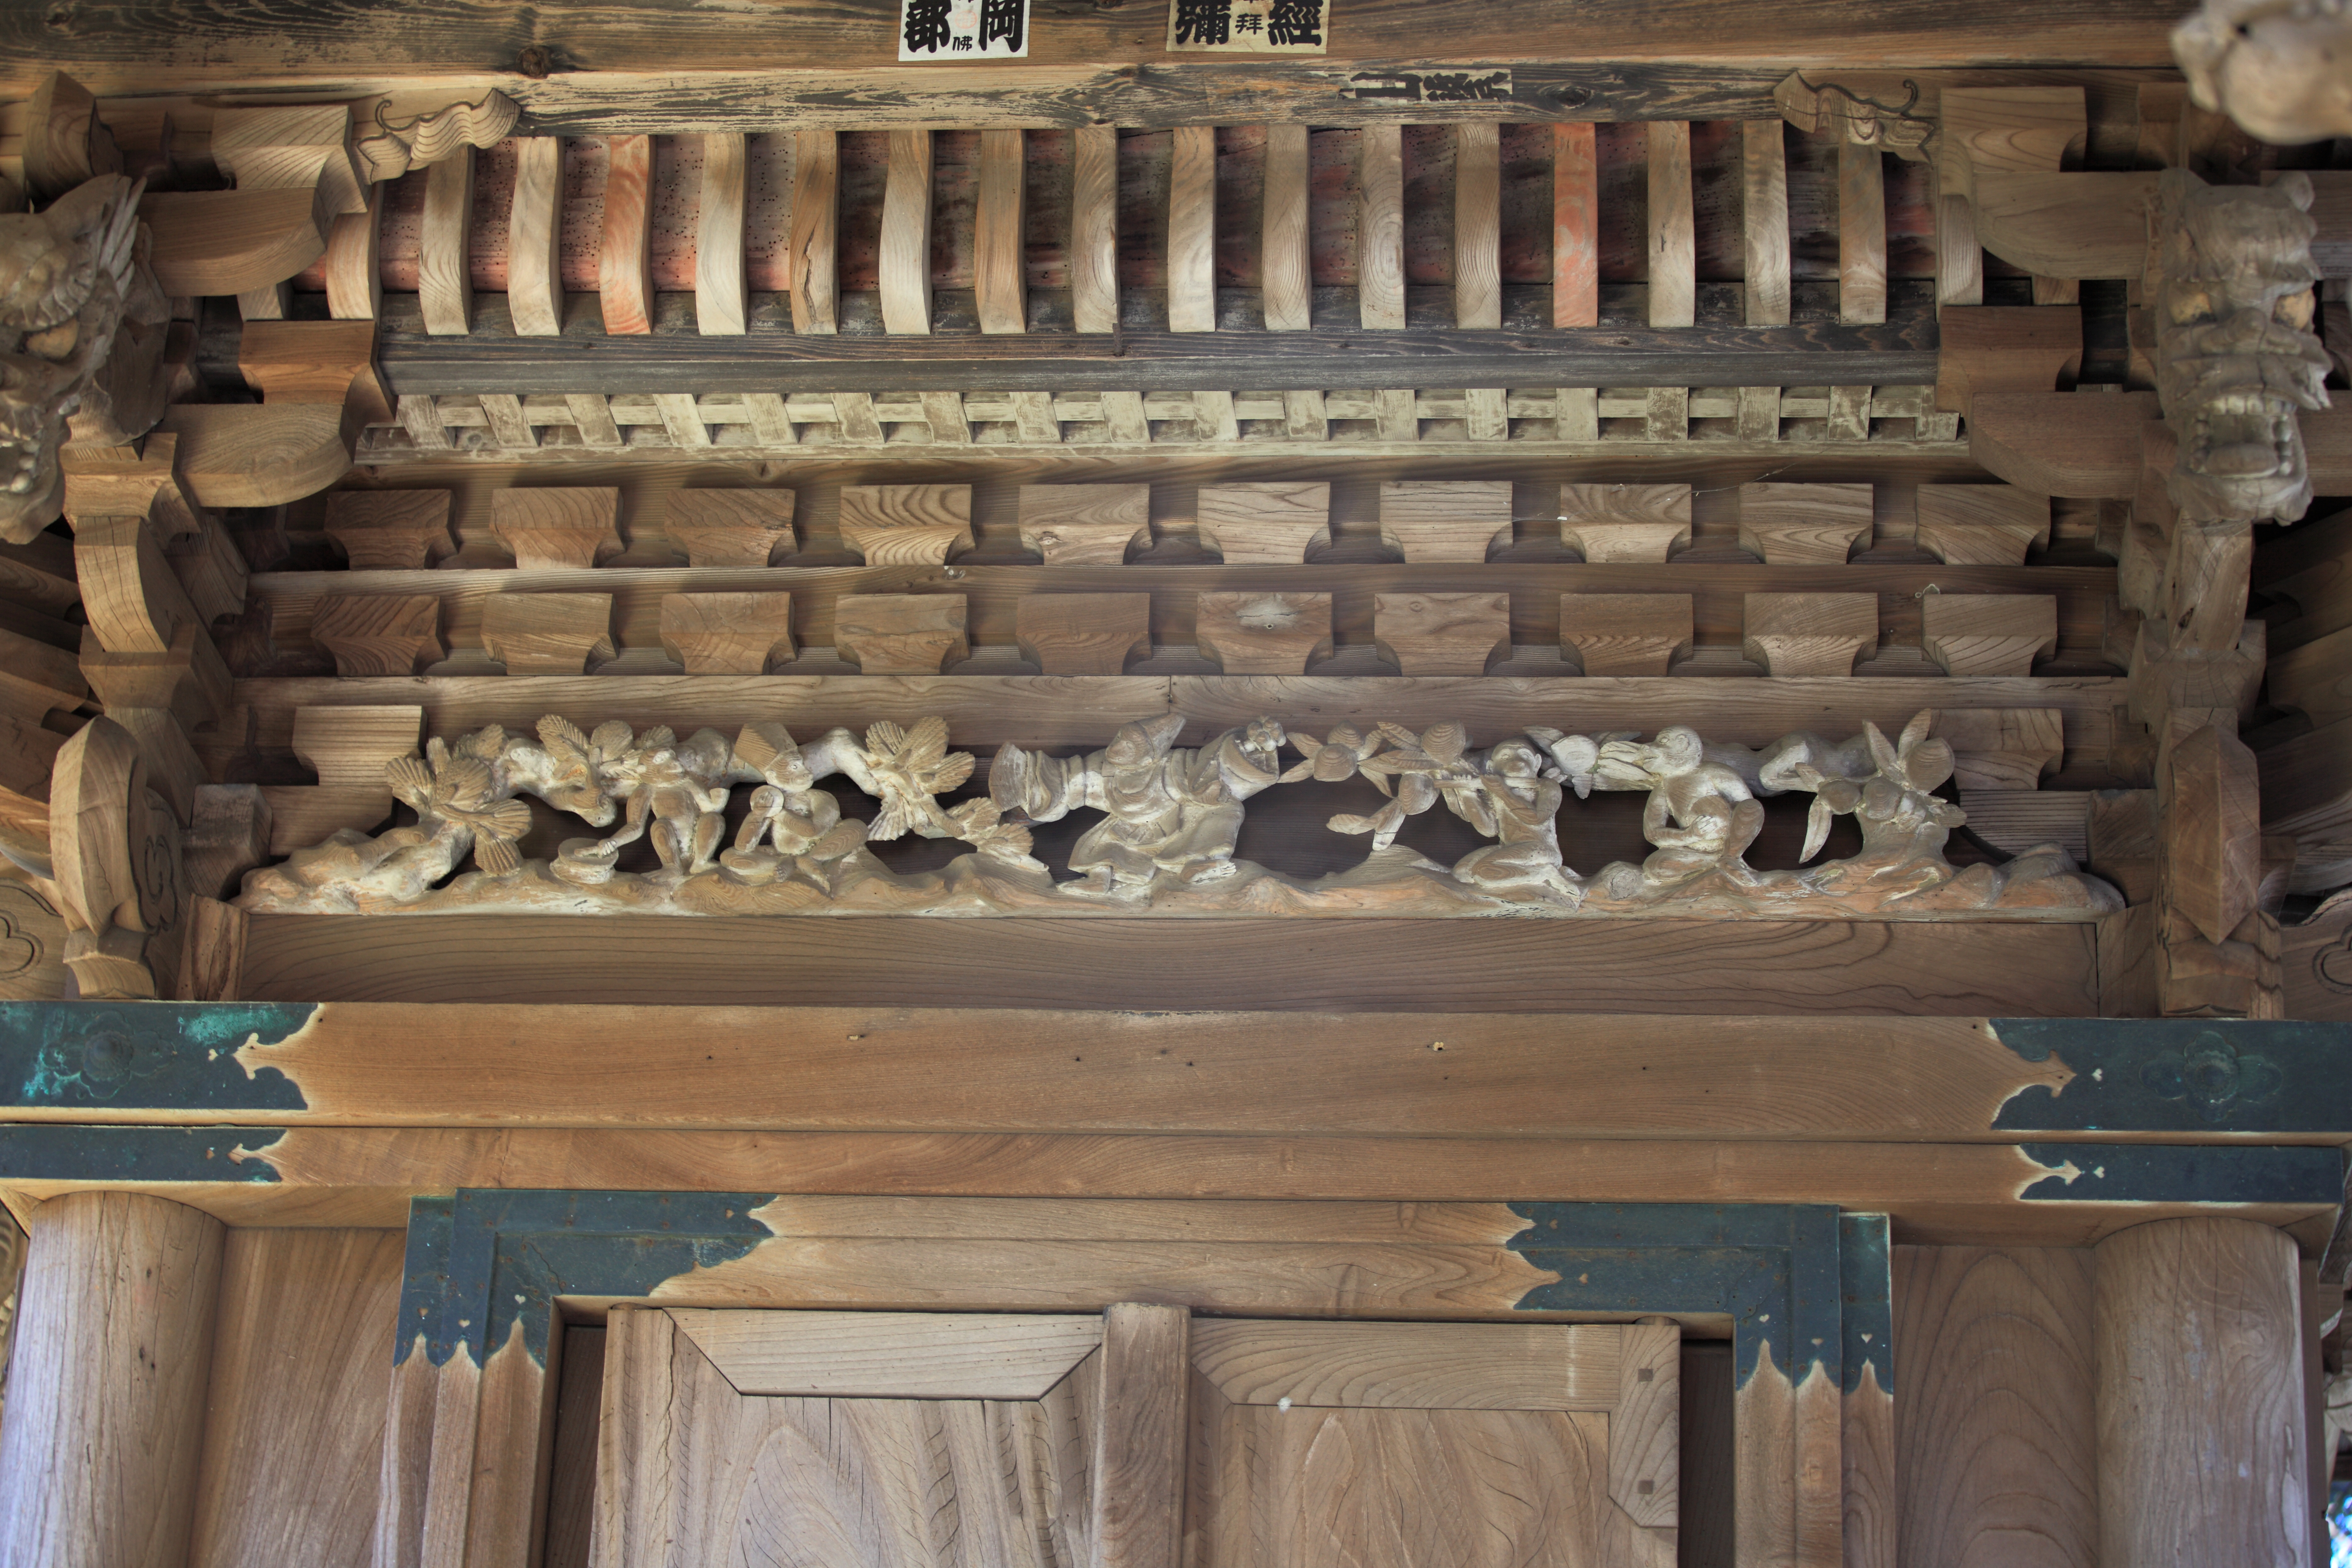
structure, wood, high, furniture, monkey, art, temple, stall, 5d, hires, carving, woodcarving, markii, hi, res, resolution, ibaraki, sakuragawa, yakuohin, ancient history